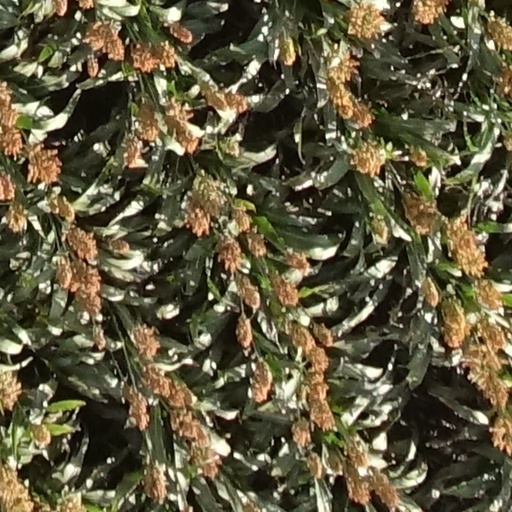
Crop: sorghum